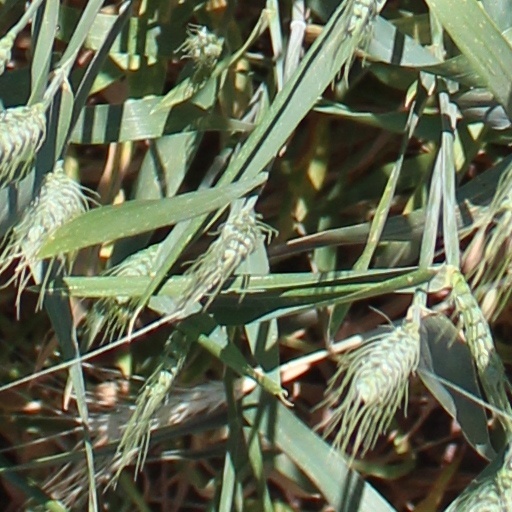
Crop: wheat